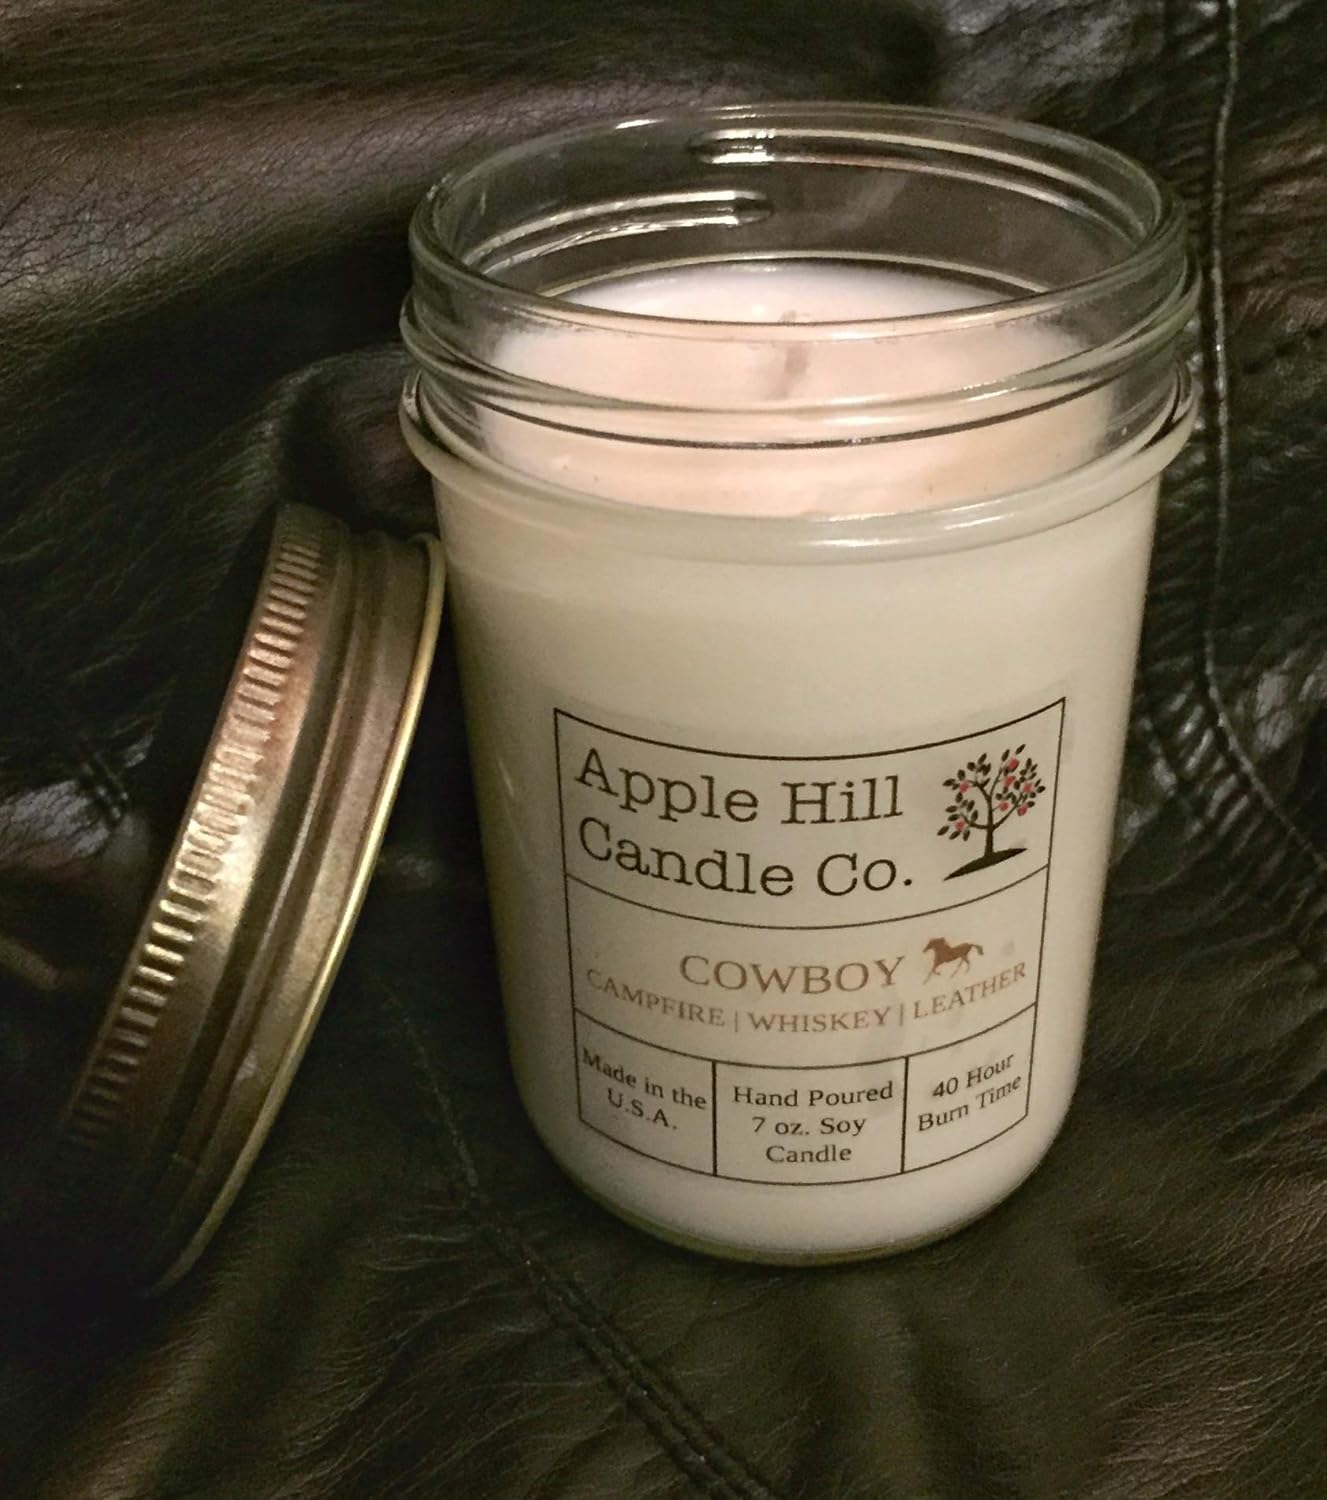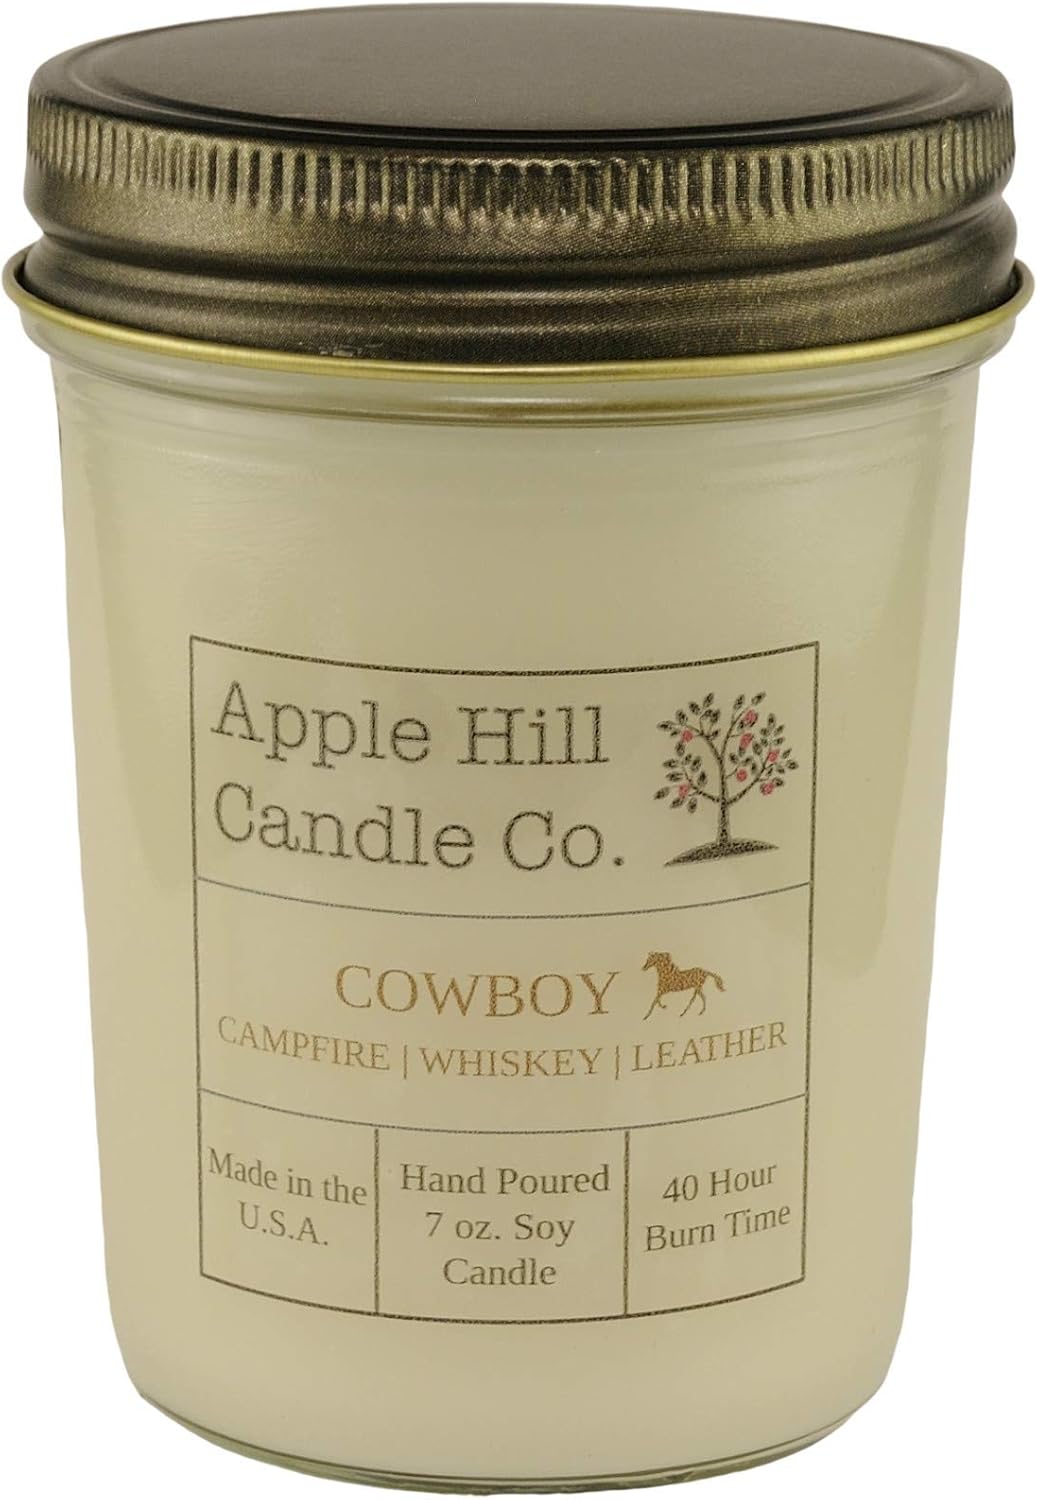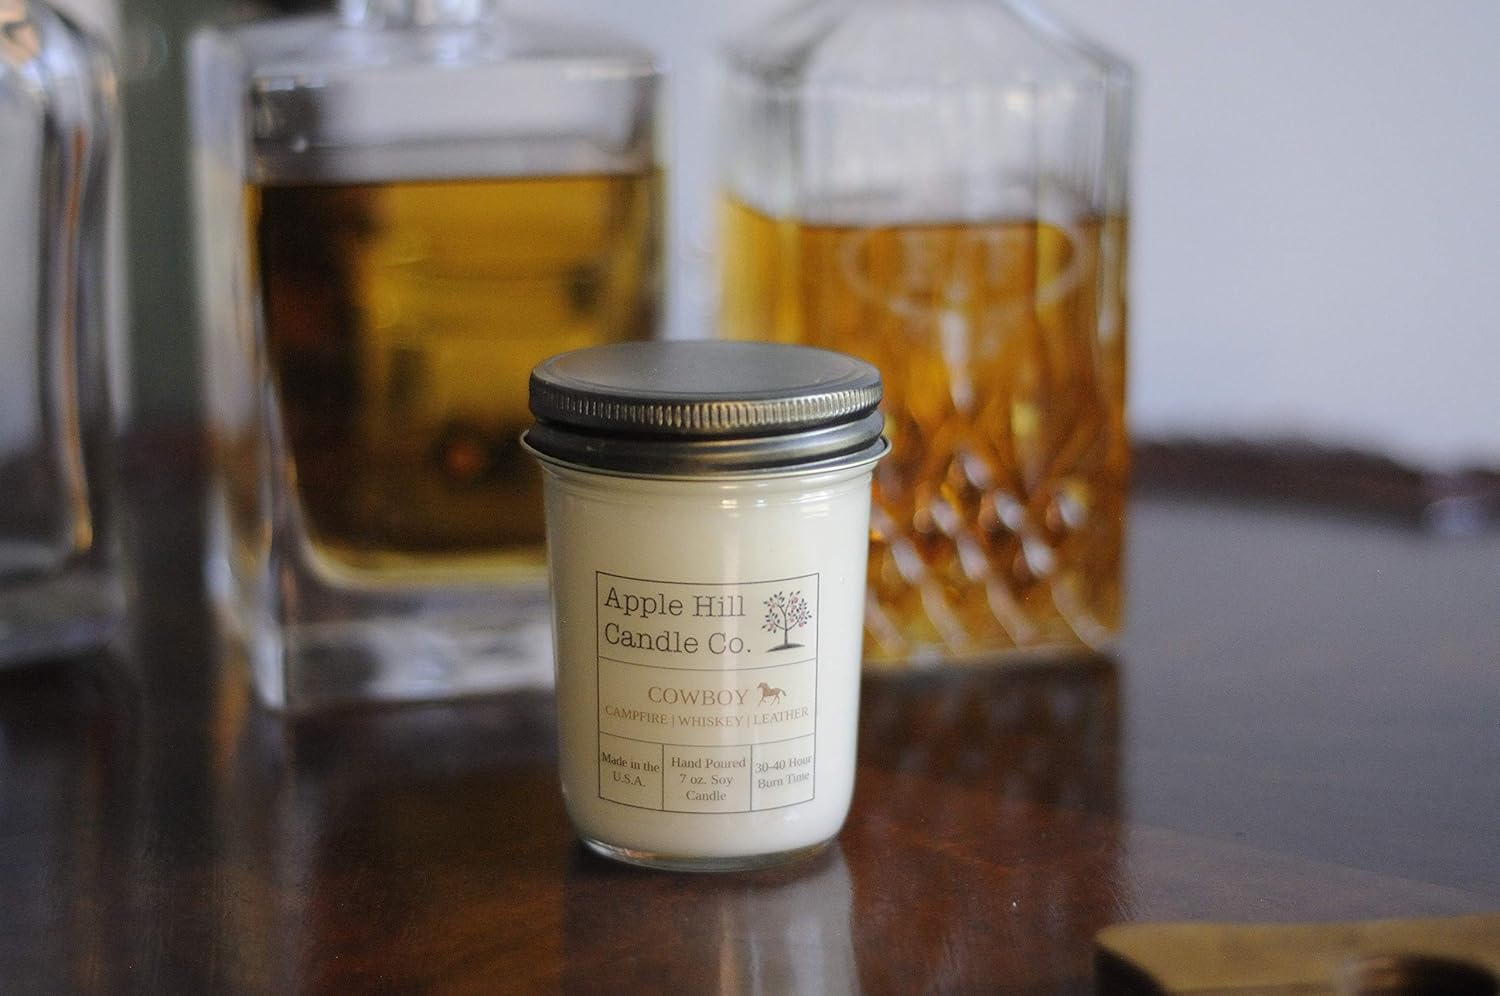
Apple Hill Candle Co. Natural Soy Candle - Cowboy (Campfire, Whiskey, and Leather) 7 oz. | 30-40 Hour Burn Time | Great for Father's Day!
Category: Tools & Home Improvement
Our Cowboy is a balanced blend of Campfire, Whiskey, and Leather. It has an amber base to smooth out the scents so it's not harsh. It's the perfect scent for a Man Cave, Den, or Study.
Features: Our Cowboy is a balanced blend of Campfire, Whiskey, and Leather. Complimented nicely by Antique Gold Lid | 30-40 hour burn time. This 7 oz. candle works well in a room 200 sq. ft. or less. For larger rooms we recommend the 16 oz. version. | Hand poured in the USA with natural American soy wax. | Made with phthalate-free fragrance oils infused with natural essential oils.